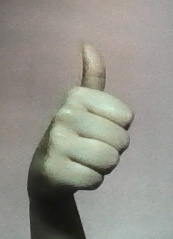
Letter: aleff